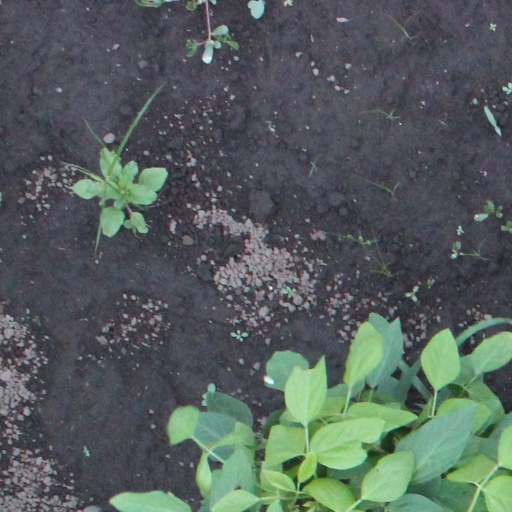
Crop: soybean